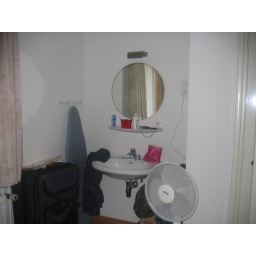
A sink in the bedroom OH MY!